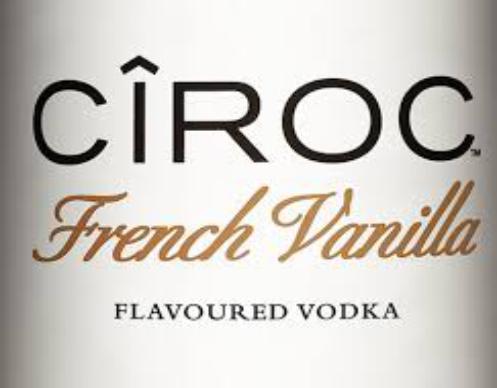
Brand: Ciroc
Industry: Necessities